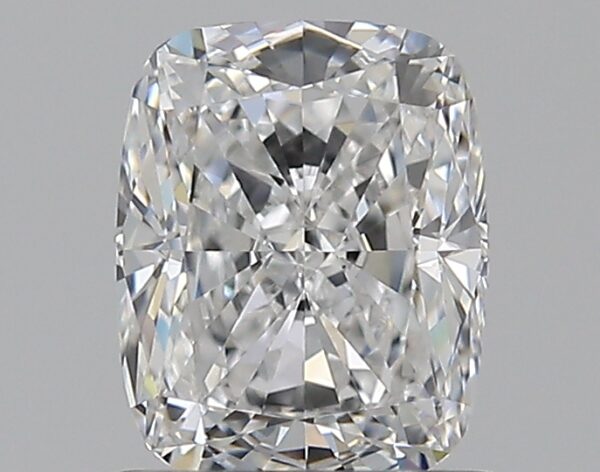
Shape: cushion
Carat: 1
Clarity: VVS2
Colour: D
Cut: EX
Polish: EX
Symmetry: EX
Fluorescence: F
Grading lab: GIA
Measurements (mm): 6.35 x 5.08 x 3.54